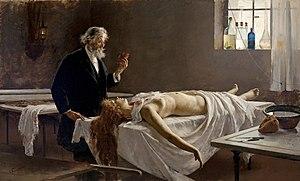
Enrique Simonet Lombardo, né à Valence le 2 février 1866 et mort à Madrid le 20 avril 1927, est un peintre espagnol.
La thanatologie est la science de la mort ou en d’autres termes l’étude de la mort. Elle étudie les mécanismes et les aspects médico-légaux de la mort, tels que les changements corporels qui accompagnent la mort et la période post-mortem, ainsi que des aspects sociaux plus larges liés à la mort. Cette science académique fait appel à de nombreuses disciplines universitaires, comme la médecine, la biologie, la sociologie, la théologie, l'art et la littérature.
Le musée de Malaga est un musée d'arts et d'archéologie situé à Malaga en Andalousie, en Espagne.
La médecine légale est une spécialité de la médecine qui détermine les causes de lésions d'une victime, notamment les causes de décès liées à l'activité thanatologique, dont le principal support est l'autopsie. Certains utilisent parfois le terme « médecine forensique », l'une des branches des sciences forensiques.